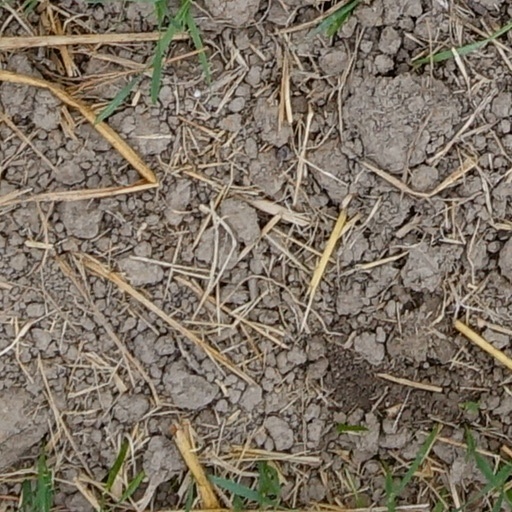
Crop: wheat